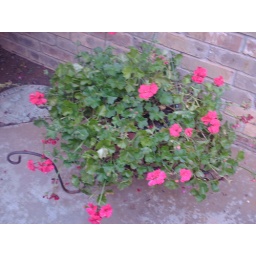
Girl's Night Out at Ann Walker's House in September 2006 - a pink flower on Ann's patio